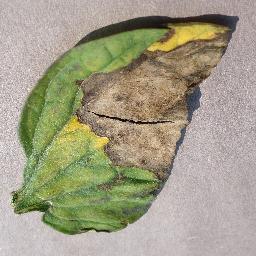
Label: Tomato___Late_blight